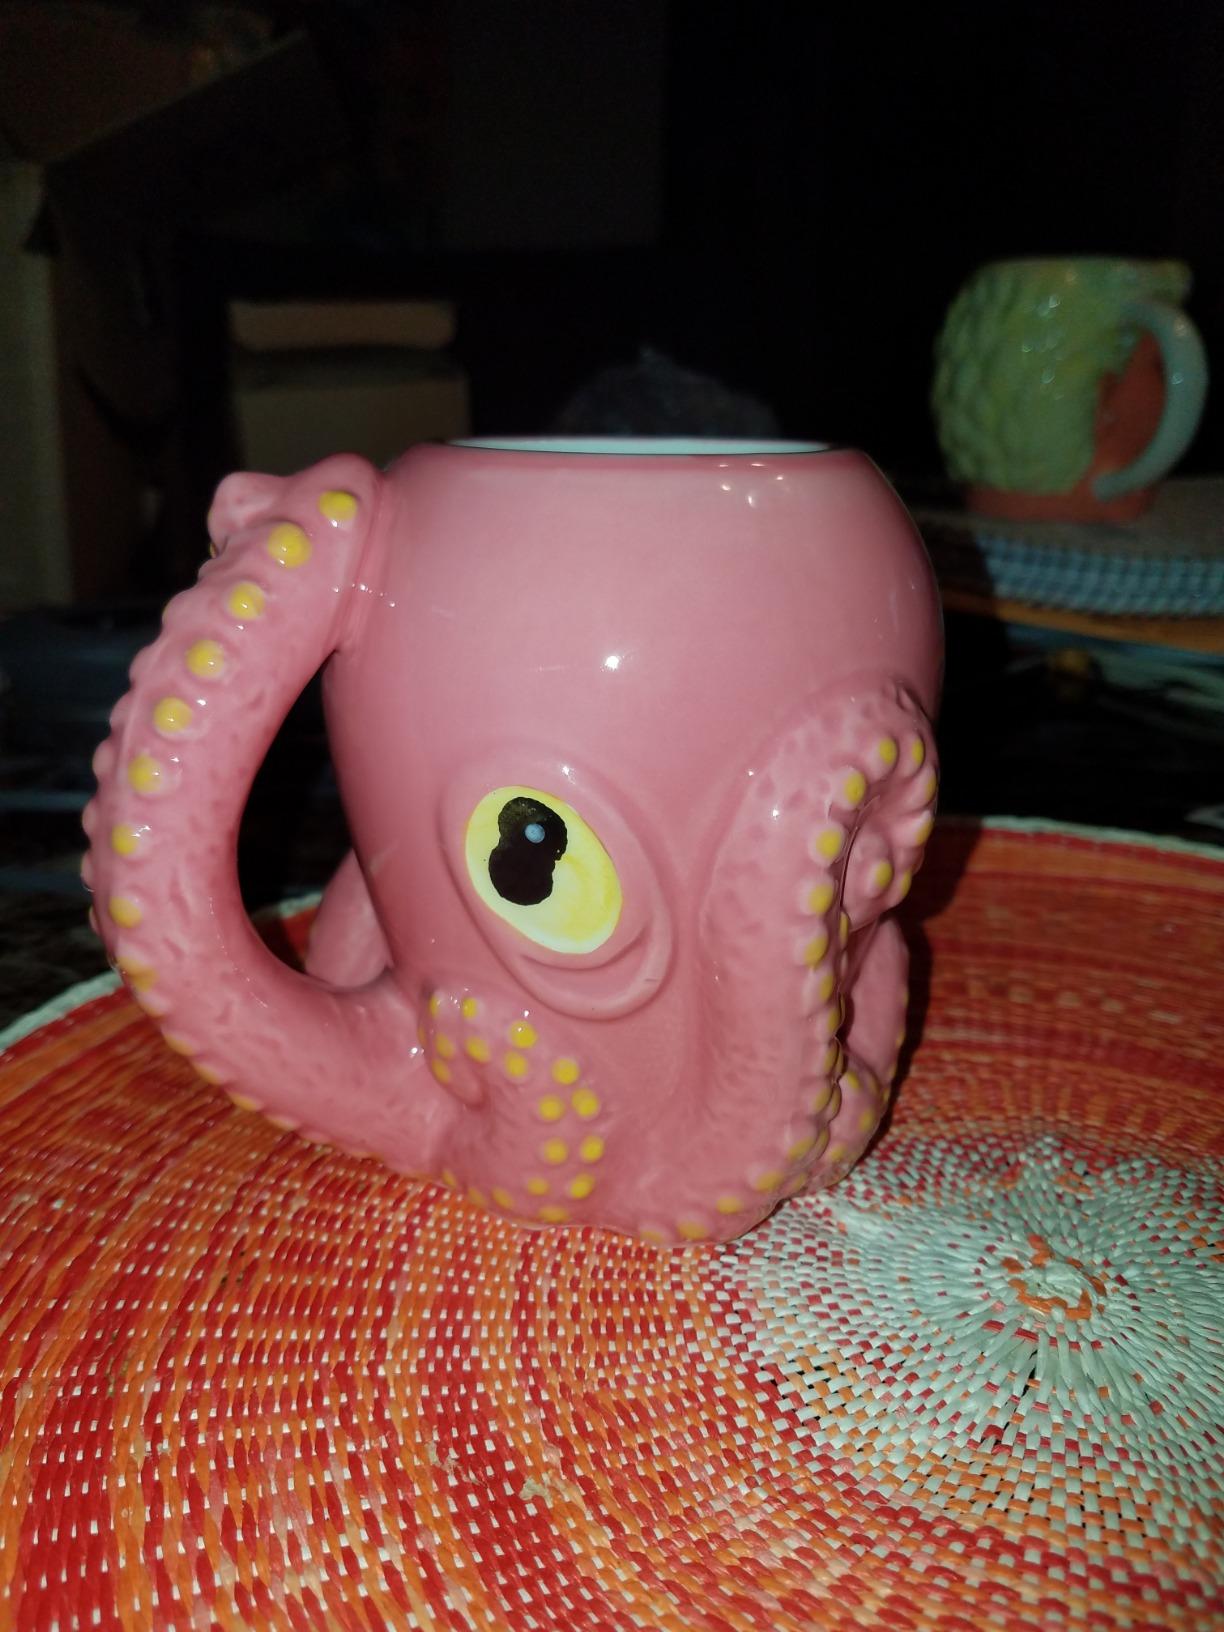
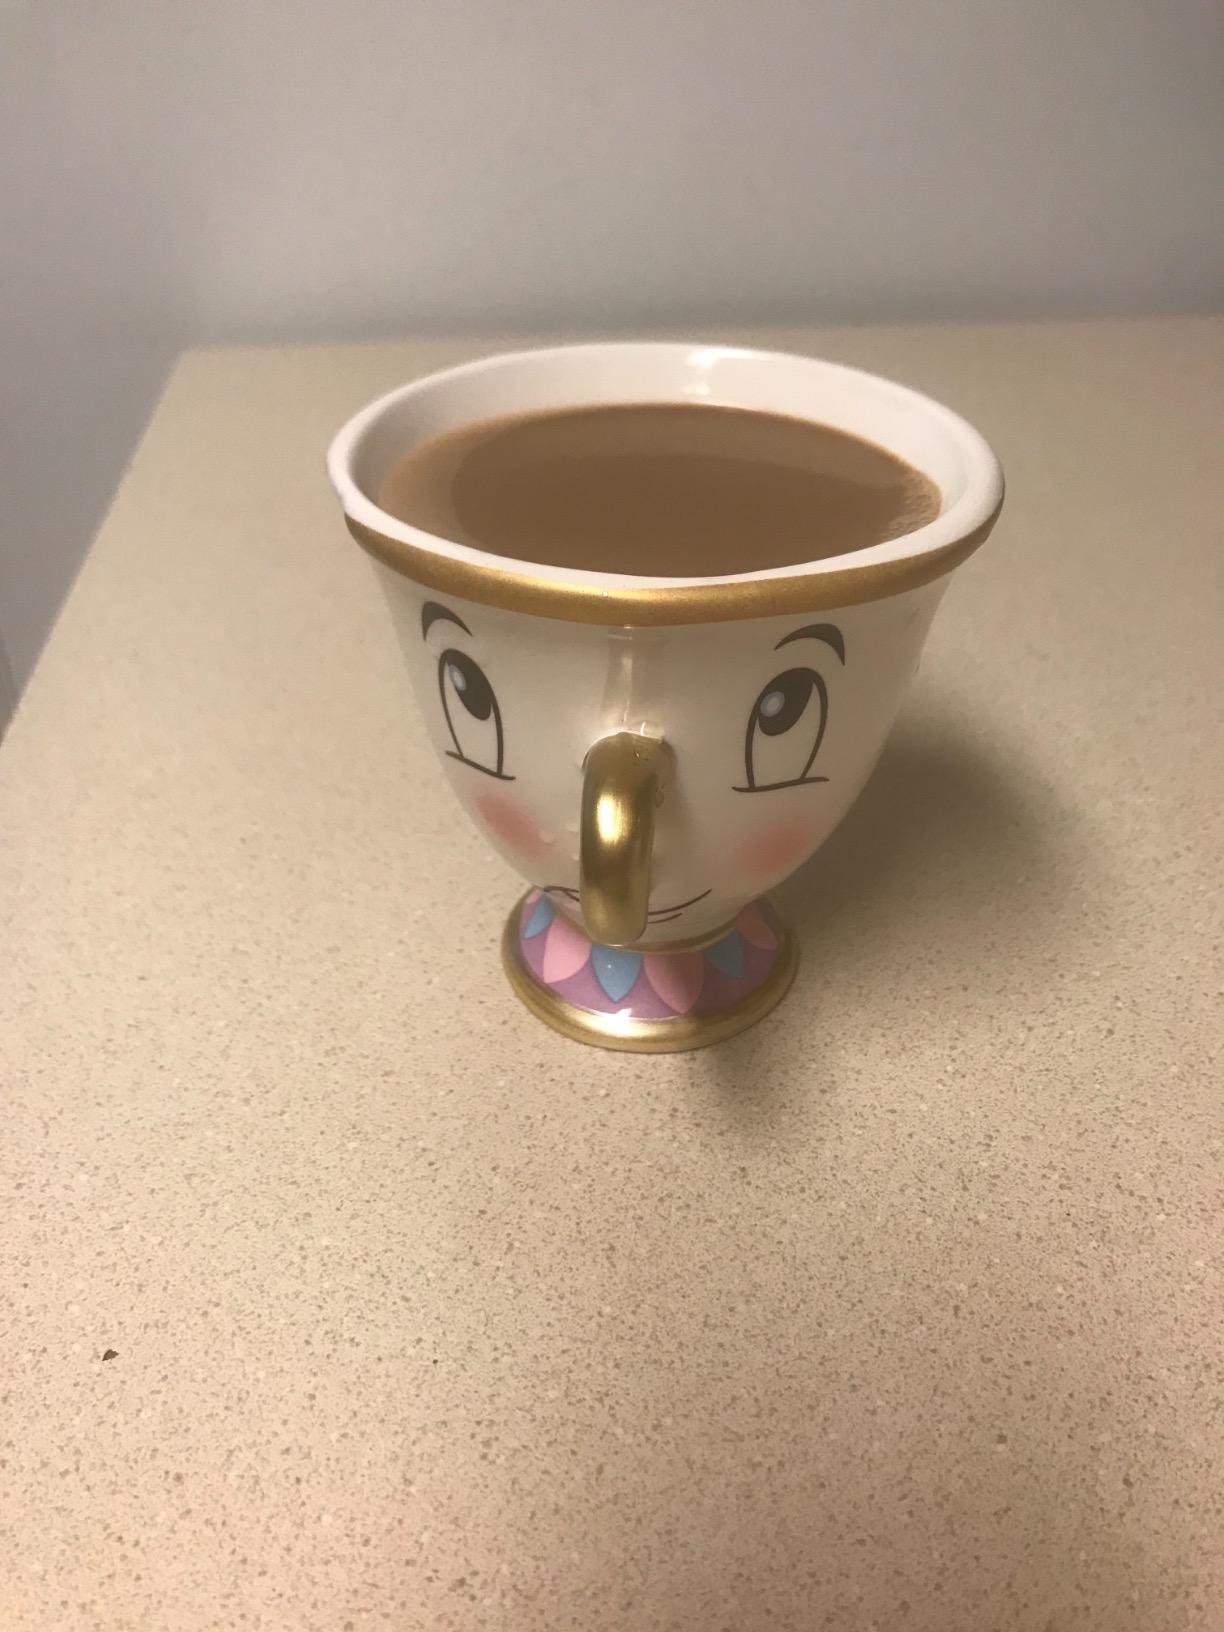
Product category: items_mug
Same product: no